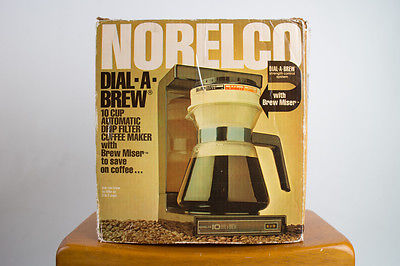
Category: coffee maker